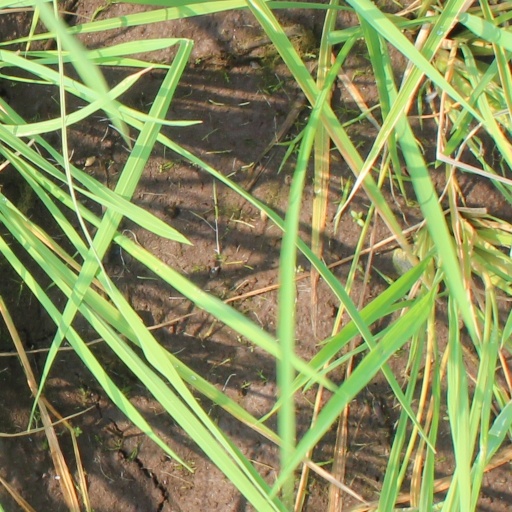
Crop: rice